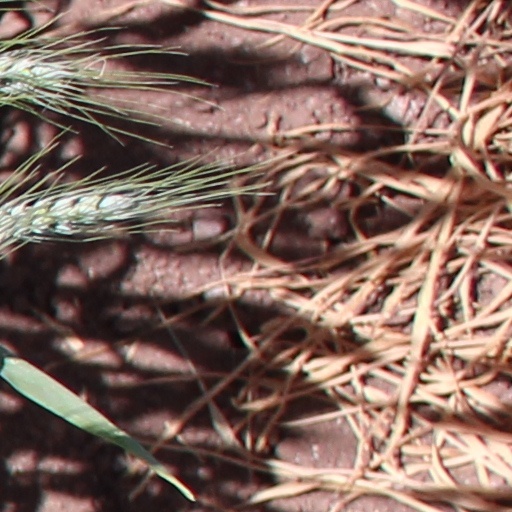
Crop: wheat